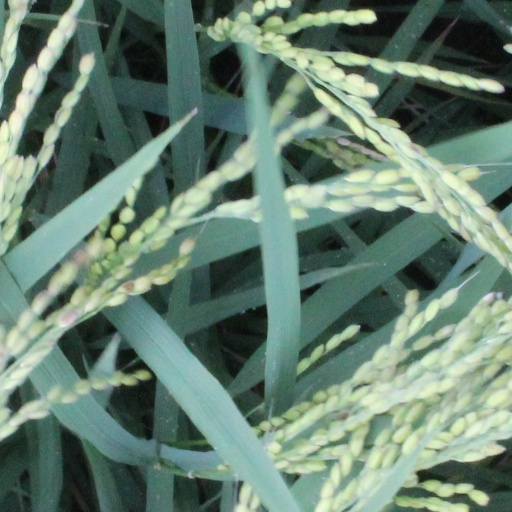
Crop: rice